Theatre Genesis

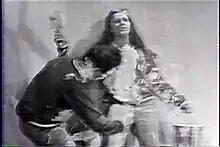
Joe Chaikin paints Joyce Aaron in San Shepard's "Fourteen Hundred Thousand" at Theatre Genesis cir. 1967

Perhaps the most experimental and enigmatic of the Theatre Genesis playwrights was Murray Mednick. Mednick, who later co-ran Theatre Genesis after Cook's departure, often workshopped his scripts repeatedly with Genesis actors before finalizing the text. His plays "The Hunter", "Willie the Germ", and "The Hawk" were ritualistic interpretations of life on the streets. For "The Hawk", Mednick developed the script through improvisation with a group of actors over two months. An exploration of drug addiction, "The Hawk" employed the ritual elements and poetic language emblematic of Theatre Genesis. The free-form style of the play began to appear with greater frequency at theaters like The Living Theater and Joseph Chaikin's The Open Theater, and was a departure from the scripted plays previously produced at Theatre Genesis. Smith, of "The Village Voice", wrote: "The Hawk" is convincingly detailed, yet mysterious... sharply contemporary, the form strange but not obstructive; it is performed with exceptional immediacy and authority; its ultimate intent remains veiled or vague, but the other levels are so rich it doesn't matter... in moving beyond the documentary realism of the world of heroin addiction, "The Hawk" and Theatre Genesis had gone a step beyond gritty poetic realism, and for that reason, it was perhaps the most daring venture yet attempted by Genesis and perhaps its single most important achievement.Mednick describes his use of poetic language in the play: